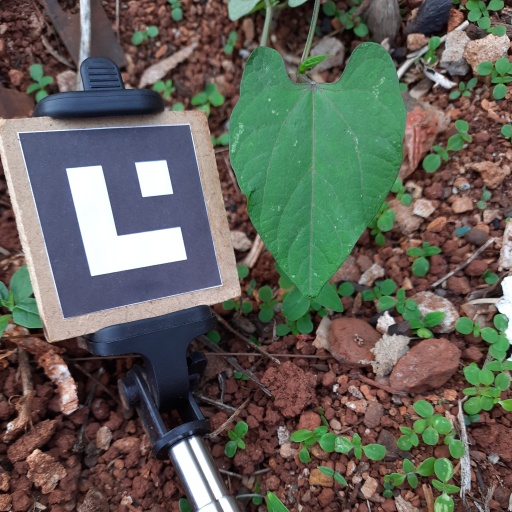
Observations: wavy surface, no eating holes, under shade